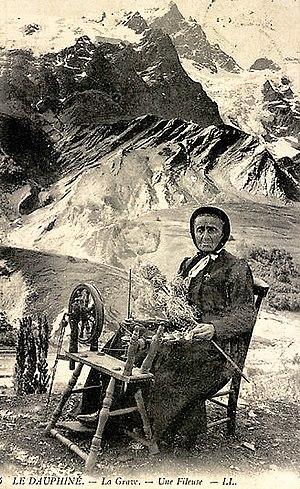
Une Fileuse de La Grave
La Grave est une commune française située dans le département des Hautes-Alpes en région Provence-Alpes-Côte d'Azur.